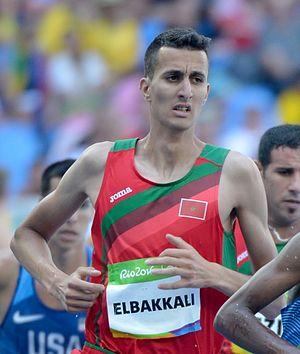
Soufiane el-Bakkali est un athlète marocain des courses de demi-fond, spécialiste du 3 000 mètres steeple, vice-champion du monde en 2017 à Londres.